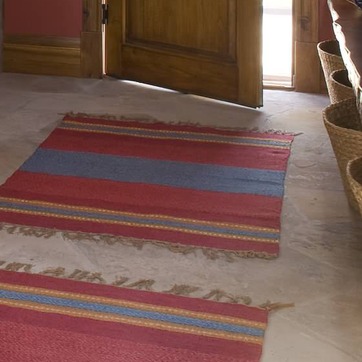
Material: carpet